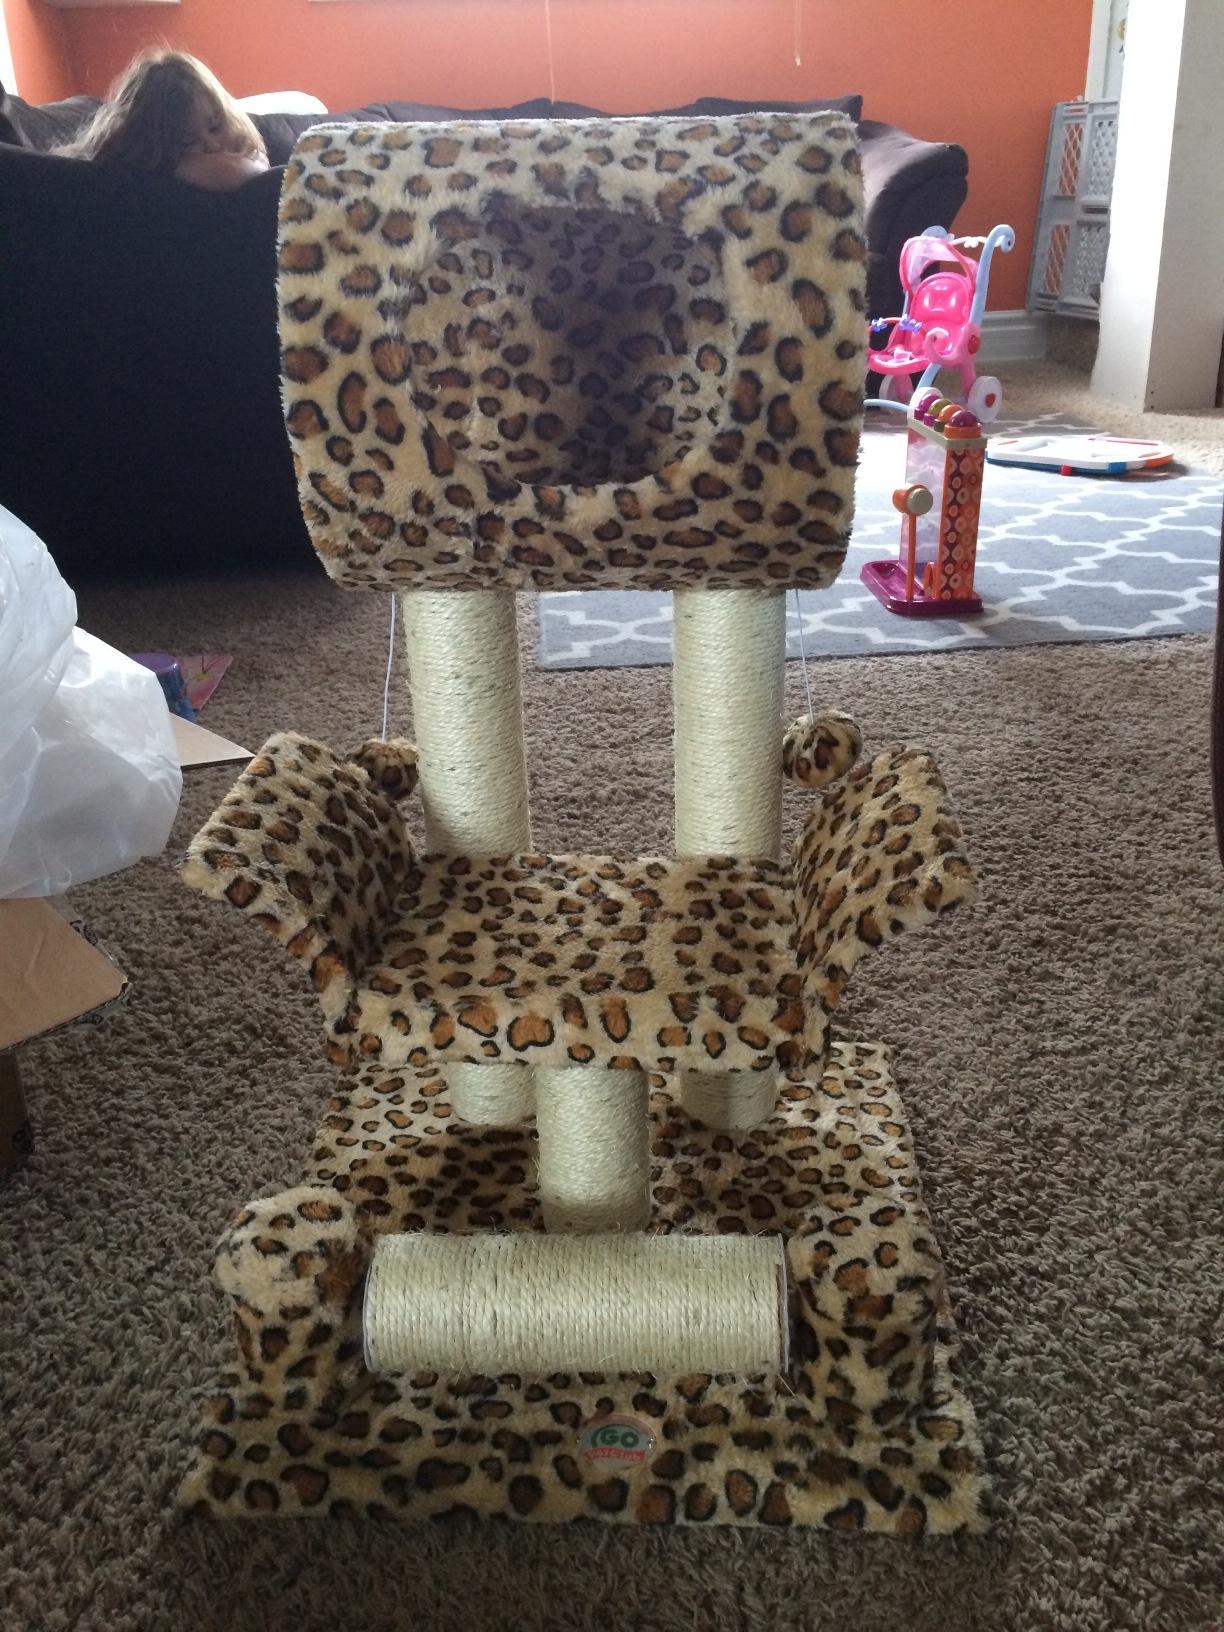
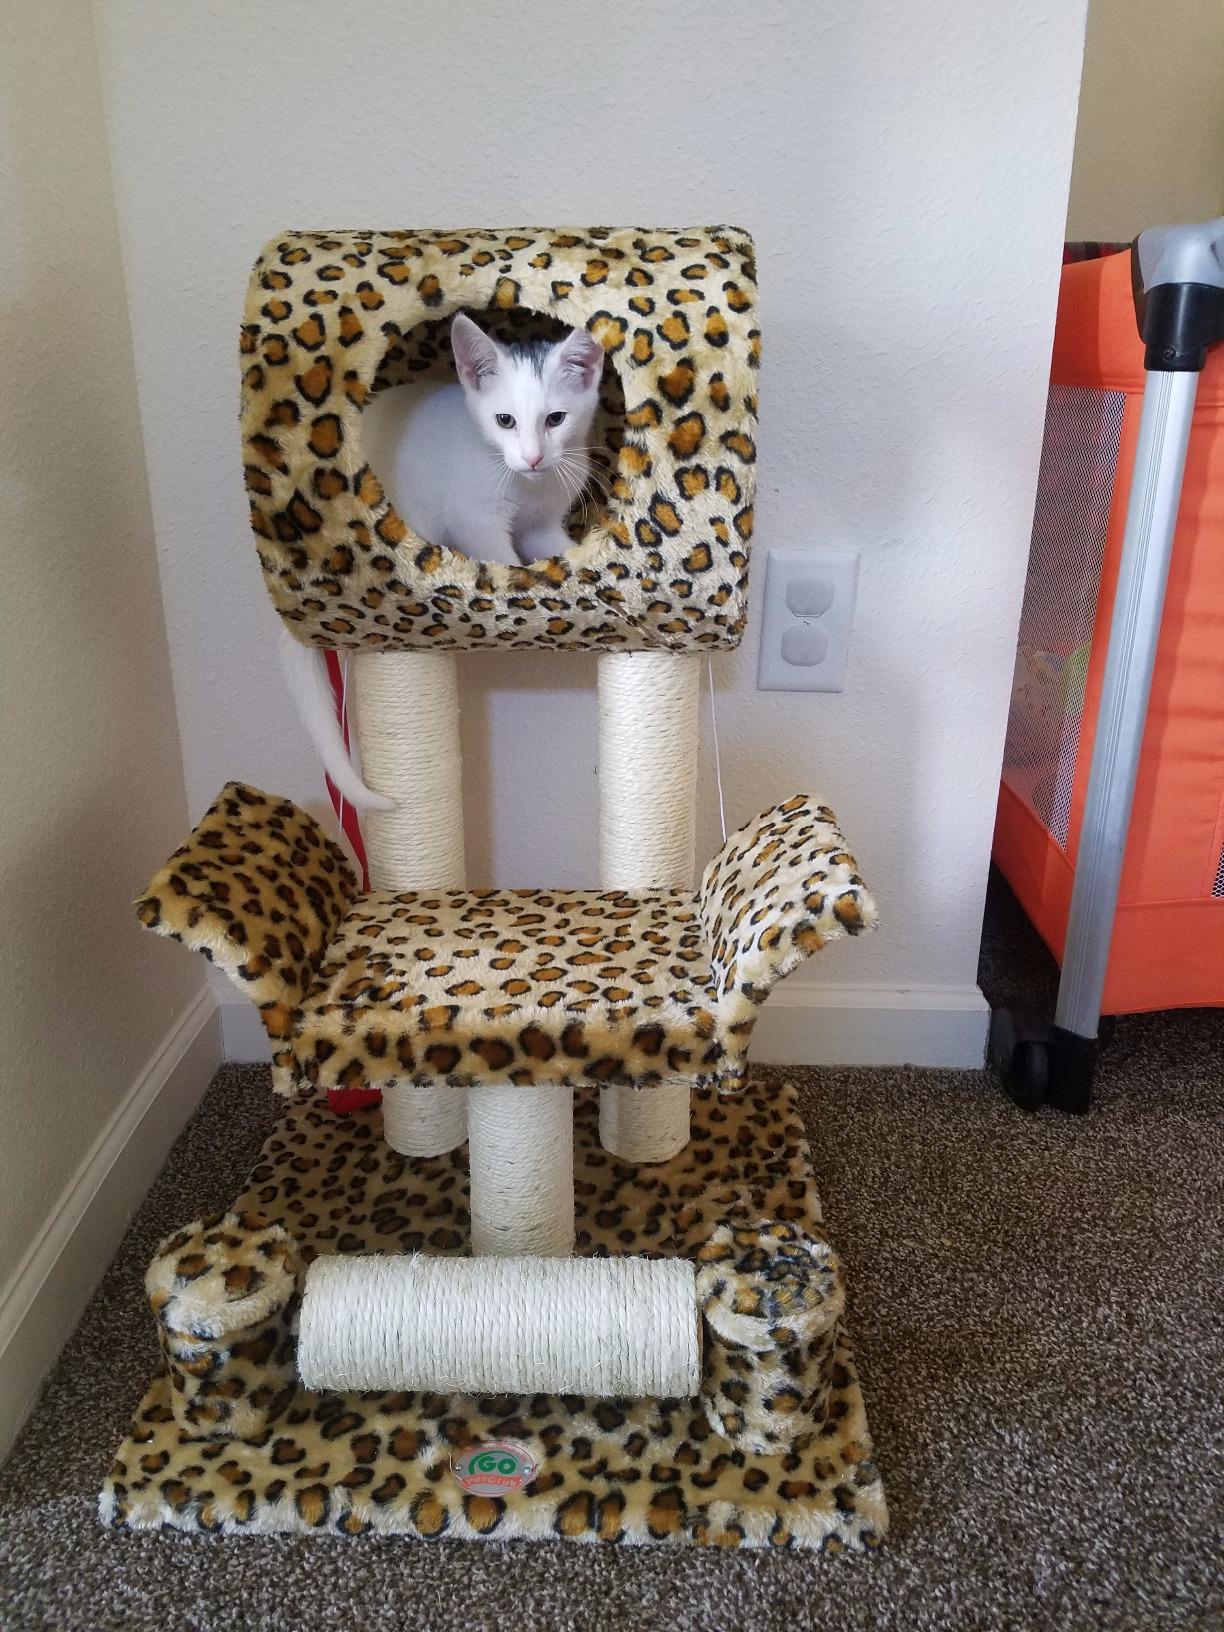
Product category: items_cat tree
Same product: yes